Rhine delta (Lake Constance)

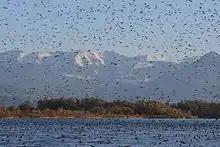
Water birds at the Fußacher bay

Although the land area comprises only about a third of the over 2000 hectare nature reserve, the Rhine delta offers habitat for numerous plant species. Riparian forests, scattered meadows, reed beds and grass beds are the most ecologically valuable rural habitats. Large flat water zones and special locations such as dams and ruderal areas increase biodiversity.